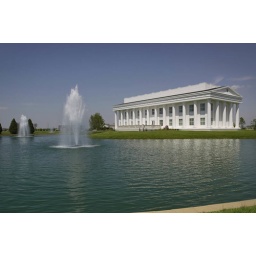
Photos of the American Patriot Group office building I designed here in Evansville.